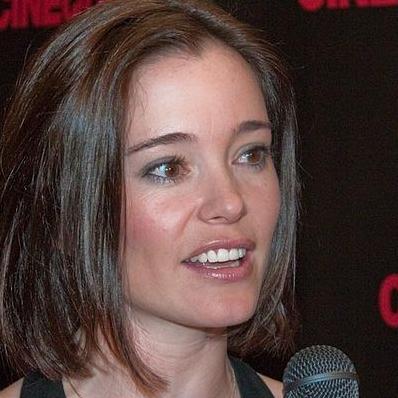
Age: 31